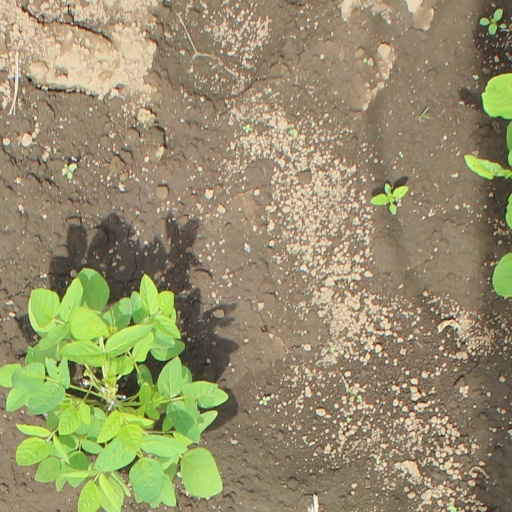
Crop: soybean